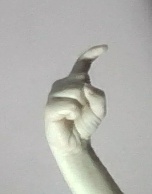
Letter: ra